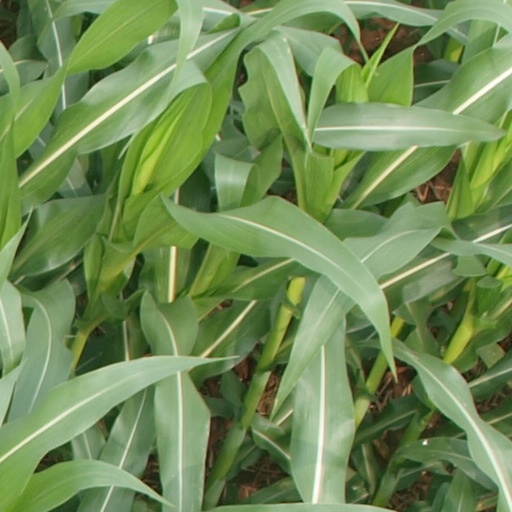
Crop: maize; corn